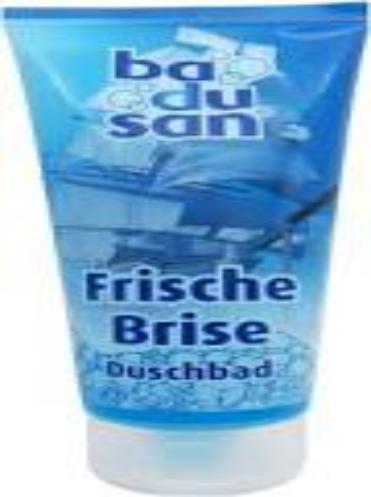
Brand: Frische Brise
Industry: Necessities